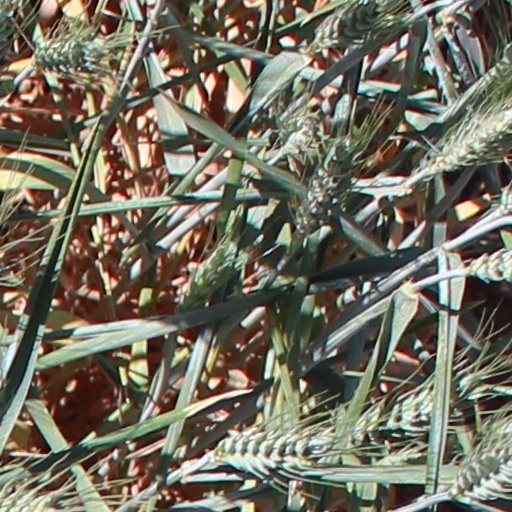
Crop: wheat